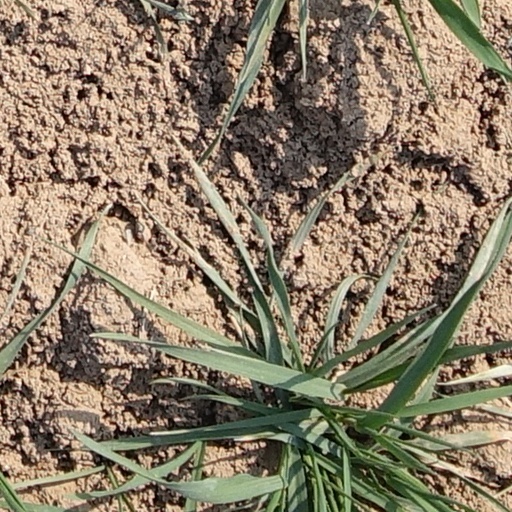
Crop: wheat